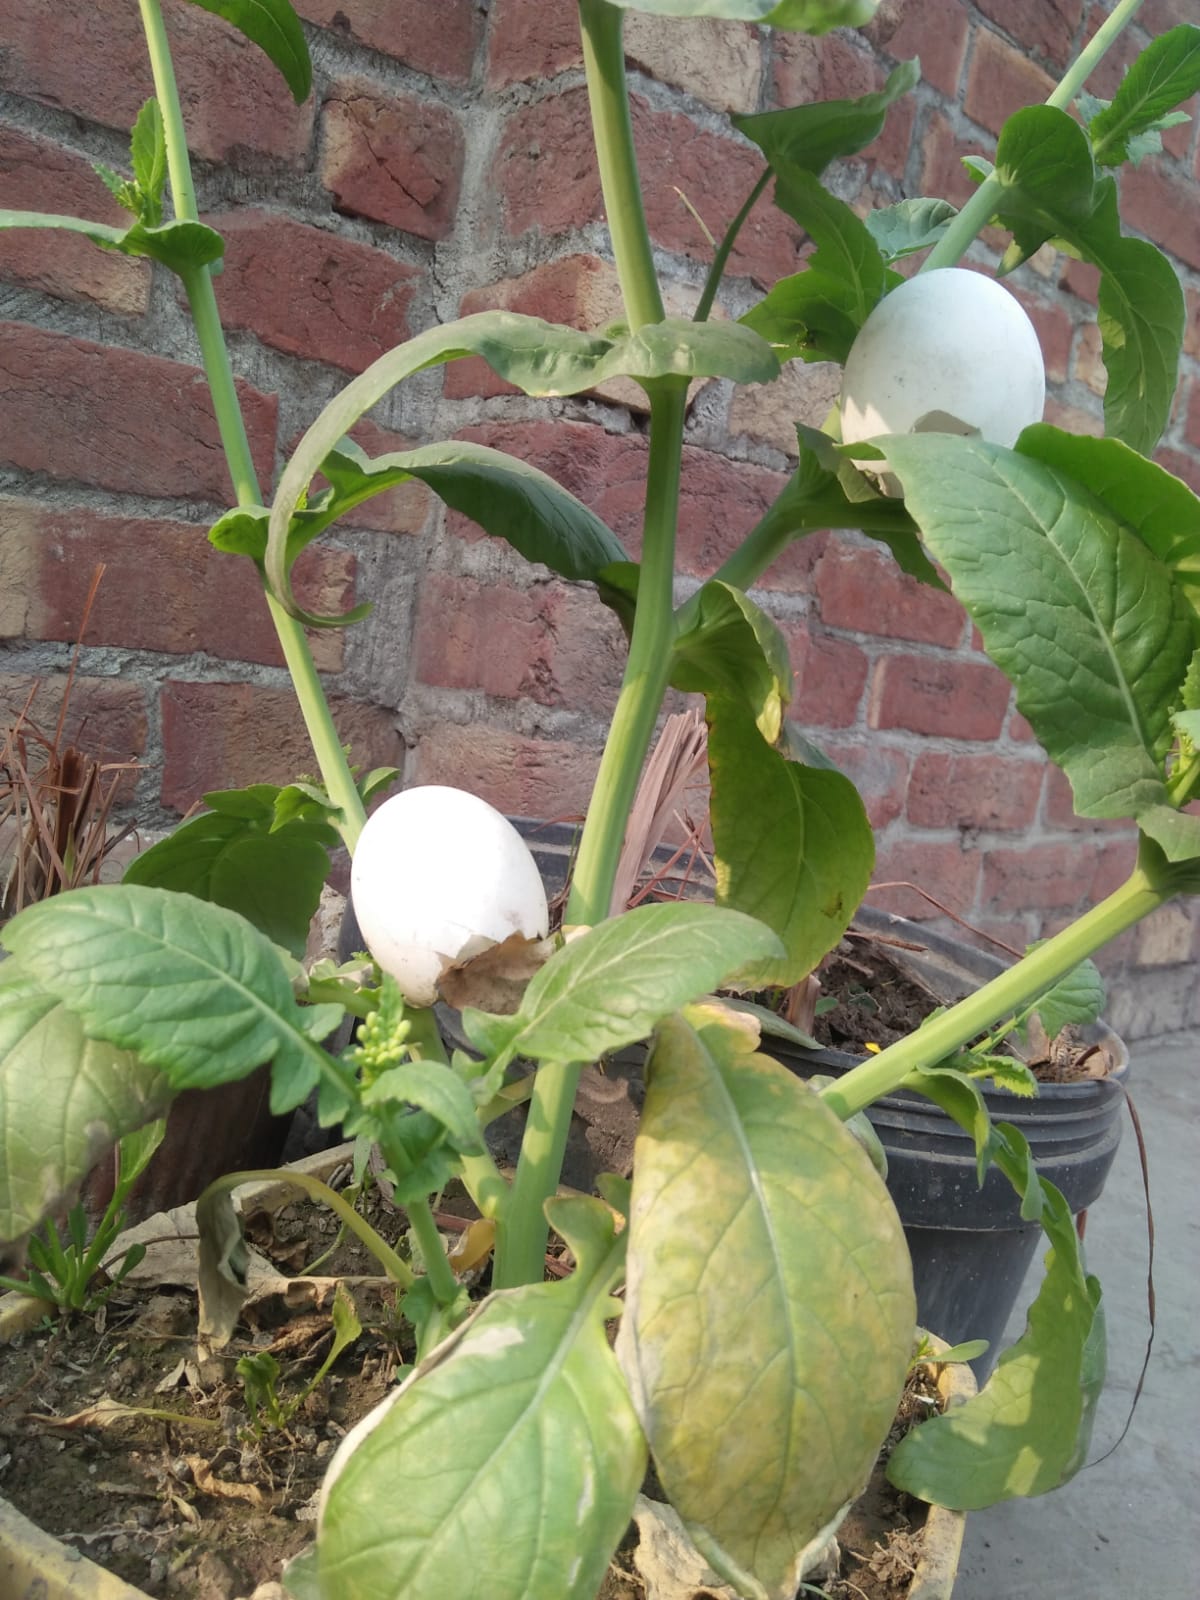
Label: eggshells